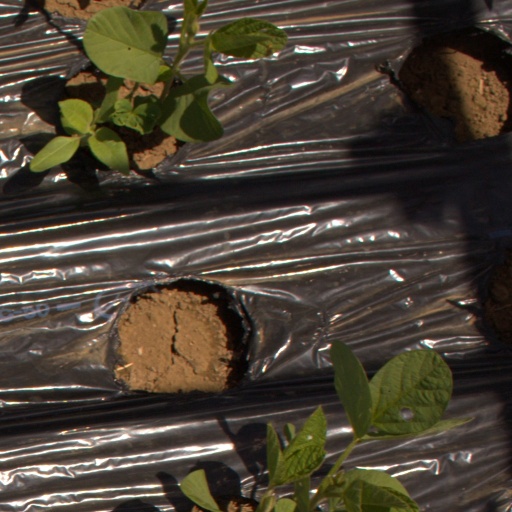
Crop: Jerusalem artichoke